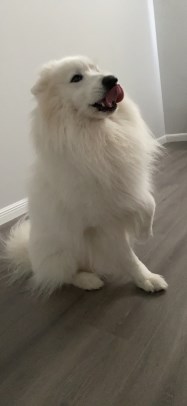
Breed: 2192-n000088-Samoyed